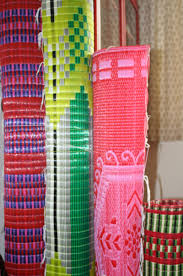
Waaw lii maa ngi ci gis ñetti basã  ak ñoom seen. Ñetti basã ñu koy wax lal. Ñetti basã am na yu wert ak yu ruus ak ñoom seen.